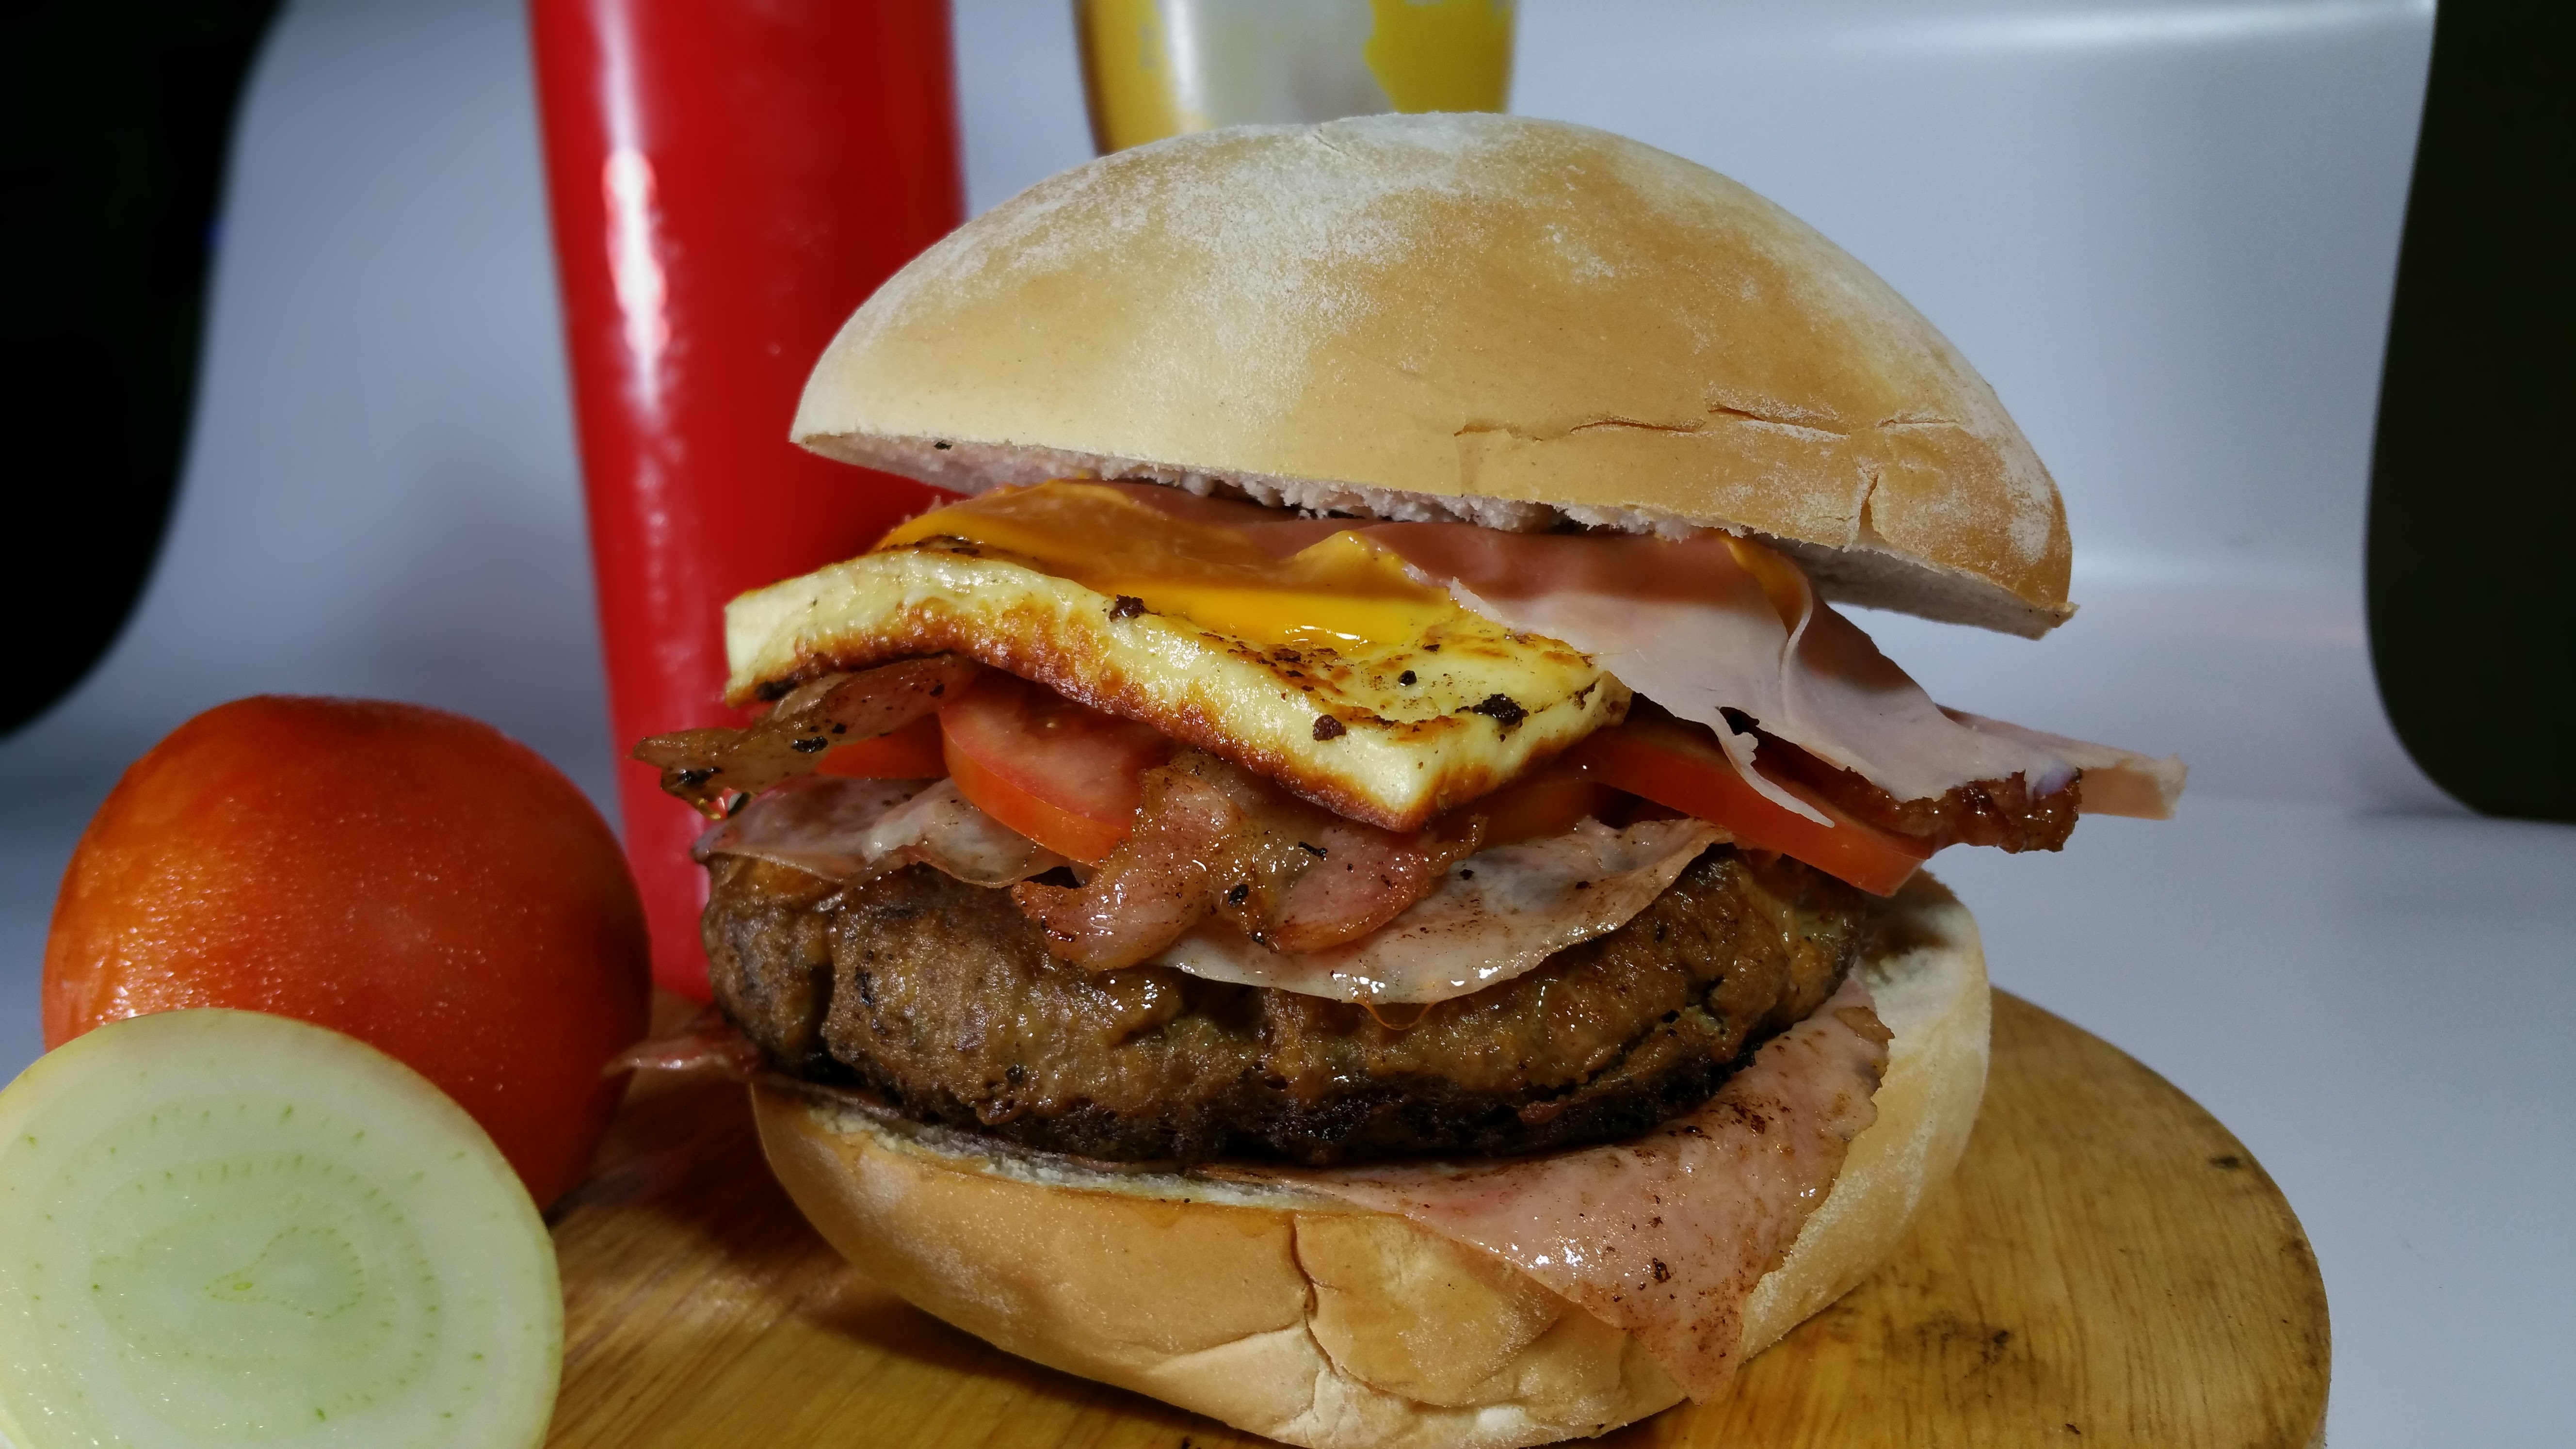
dish, meal, food, fast food, meat, lunch, bread, hamburger, burger, sandwich, cheeseburger, slider, junk food, veggie burger, breakfast sandwich, cheesesteak